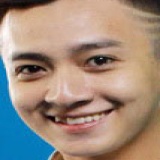
ca sĩ Ngô Kiến Huy